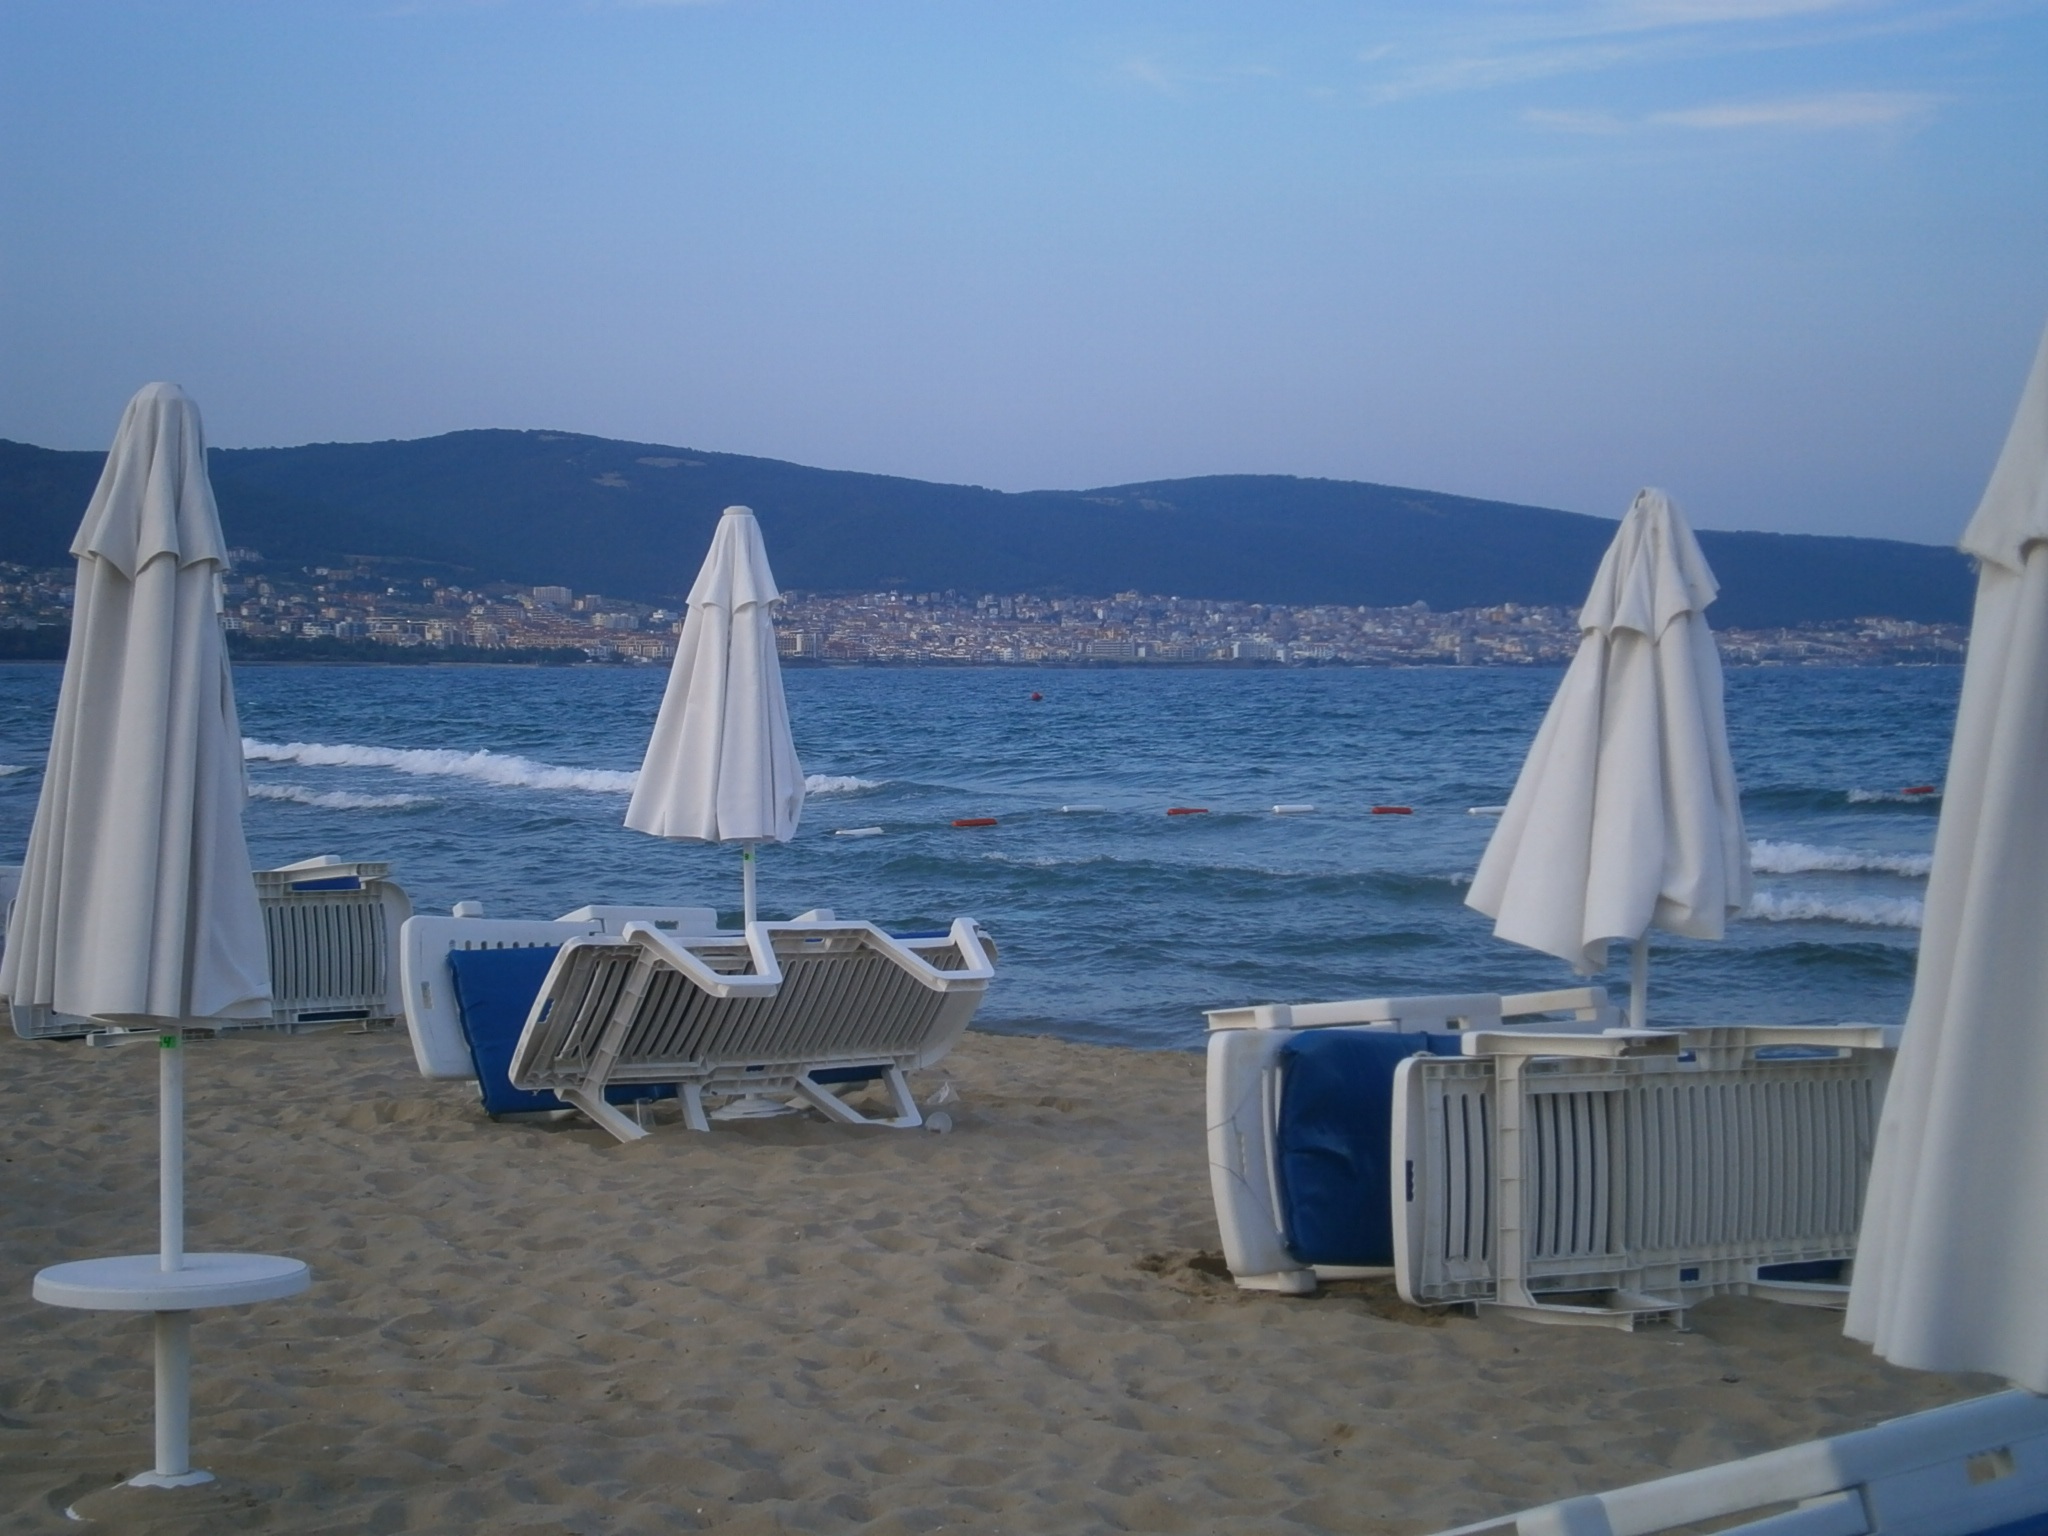
beach, sea, sand, ocean, dock, boat, wind, vacation, evening, vehicle, mast, sailing, yacht, bay, marina, sailboat, sun lounger, sail, parasol, bulgaria, sailing ship, dinghy, sunny beach